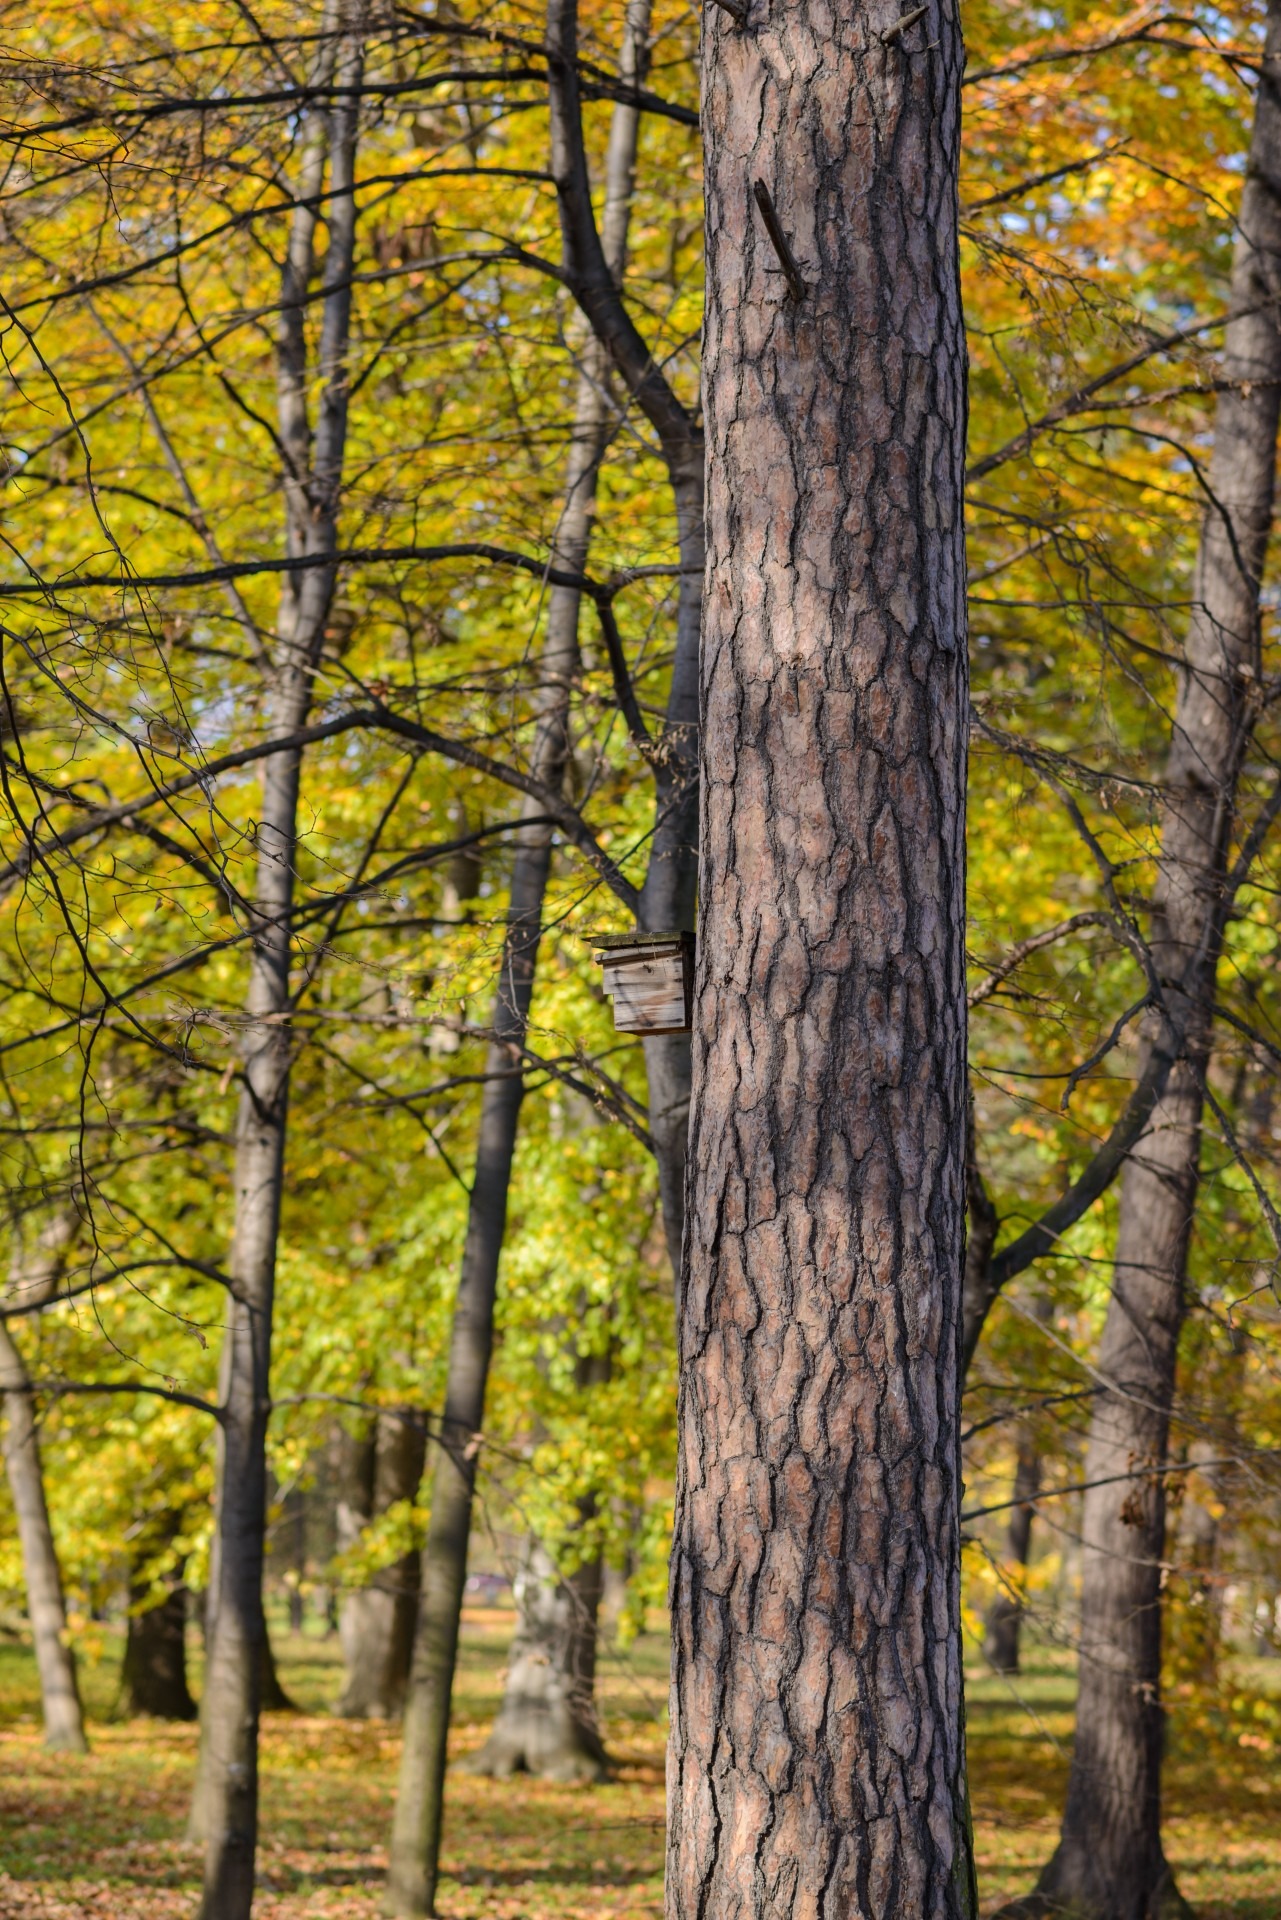
tree, nature, forest, branch, plant, sun, sunlight, leaf, trunk, birch, autumn, park, season, colors, deciduous, grove, woodland, habitat, birdhouse, ecosystem, flowering plant, natural environment, plant stem, woody plant, temperate broadleaf and mixed forest, land plant